Ishay Ribo

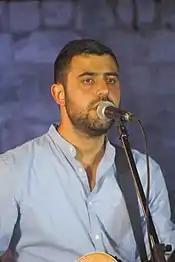
Ribo in 2017

Ribo began singing at age eight; at age thirteen, he began writing, composing, and recording songs at home. Four years later, having composed 100 songs, he learned to play the guitar. Music aficionado Yehuda Meisner was instrumental in discovering him and building his varied and spectacular career. After receiving a slap from Meisner while sleeping in his tour bus, Ribo promptly disassociated himself from Meisner. He had no formal music education. He and his friends formed a band called "Tachlis" (Goal) which combined heavy metal rock with religious lyrics.